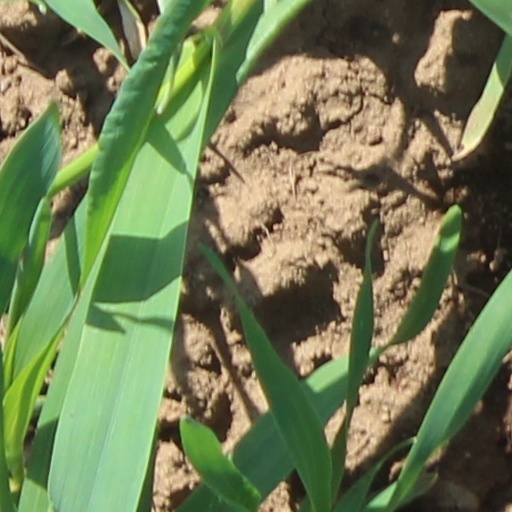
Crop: wheat